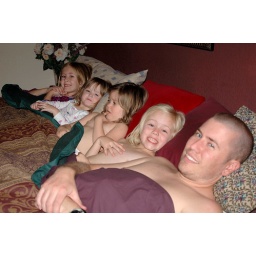
five monkeys in a bed